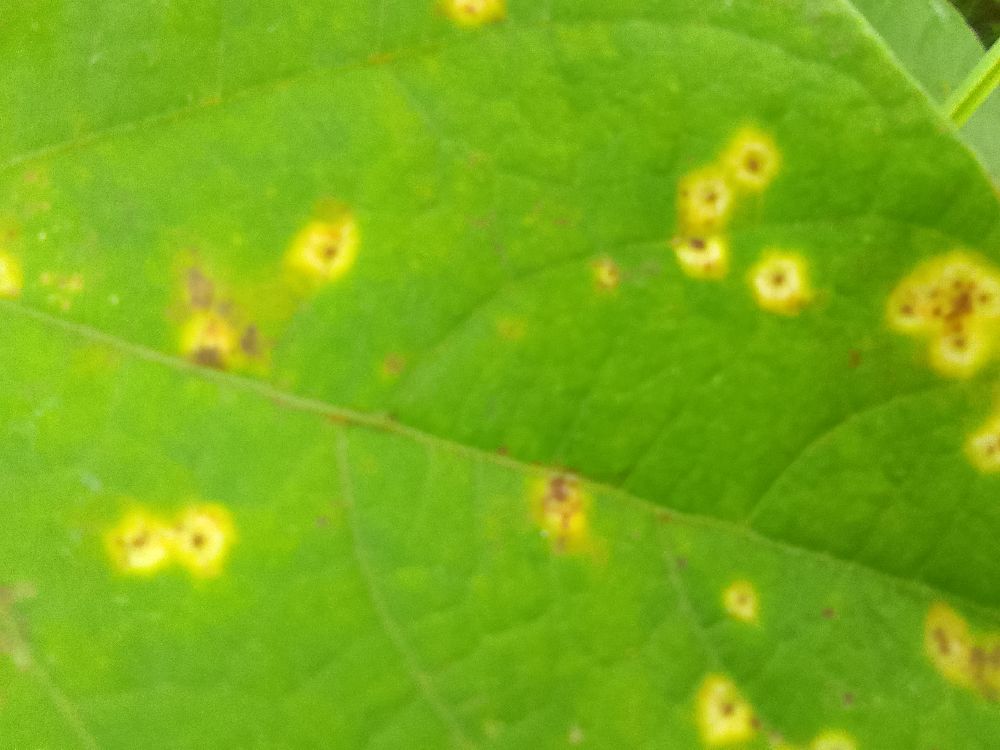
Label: rust